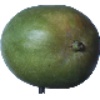
Label: mango